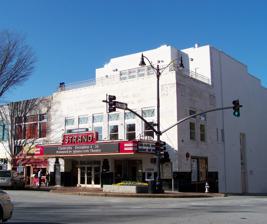
Building: Strand Theatre (Marietta, Georgia)
Country: United States of America
Year built: 1935
Historic movie theatre in Marietta, Georgia 33°57′12″N 84°32′57″W / 33.95344°N 84.54918°W / 33.95344; -84.54918 Strand Theatre Exterior of venue (c.2010) Full name Earl and Rachel Smith Strand Theatre Address 117 North Park Square Marietta , Georgia United States Owner Philip Goldstein Operator Friends of The Strand, Inc. Capacity 531 Construction Opened September 24, 1935 Reopened January 8, 2009 Years active 1935-76; 2009-present Construction cost $150,000 ($3.42 million in 2023 dollars ) Website Venue Website The Strand Theatre is a multi-use performing arts and film center in Marietta , Georgia , United States . Originally built in 1935 by the Manning-Winks Theatre Company as an art deco movie palace , it is currently the home of the Earl and Rachel Smith Strand Theatre, a nonprofit arts organization specializing in live theatre, classic movies, concerts, comedy, and other special events. The theatre closed in 1976, and was re-opened in 2008 as a result of the efforts of the Friends of The Strand, Inc. On October 17, 2017, Earl Smith announced a donation of $500,000 towards the capital campaign in his late wife's name. The theatre was renamed the Earl and Rachel Smith Strand Theatre in her honor. References